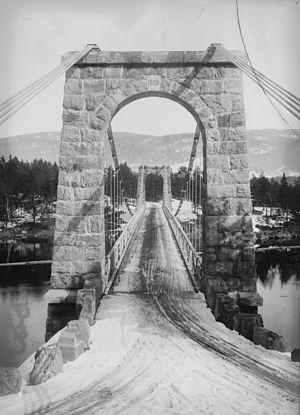
Geithus est un village de la commune de Modum en Norvège.